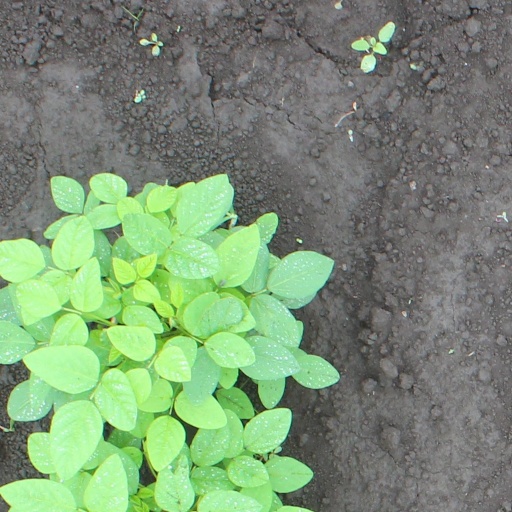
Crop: soybean